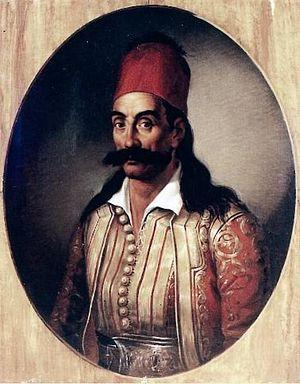
Geórgios Karaïskákis, né en 1780 ou 1782 et mort au combat près d'Athènes le 23 avril 1827, est un chef militaire et un héros de la guerre d'indépendance grecque.